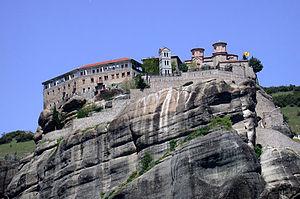
Description
L’Église orthodoxe aussi connue sous le nom d'Église des sept conciles ou encore Communion orthodoxe ou Église orthodoxe orientale, est, avec environ 260 millions de baptisés dans le monde, la troisième plus grande confession du christianisme, après l'Église catholique et l'ensemble des confessions protestantes.
Frango Catellano ou Castellano est un peintre de Thèbes du XVIᵉ siècle et un des maîtres de l'art post-byzantin.
Kalambaka ou Kalampaka est une petite ville grecque de Thessalie ainsi qu'un dème du district régional de Trikala, enclavée entre une montagne de faible altitude et les fameux Météores sur lesquels ont été construits les monastères des Météores. En 1991, l'évêché orthodoxe de la ville a été restauré : la métropole de Stagi et des Météores.